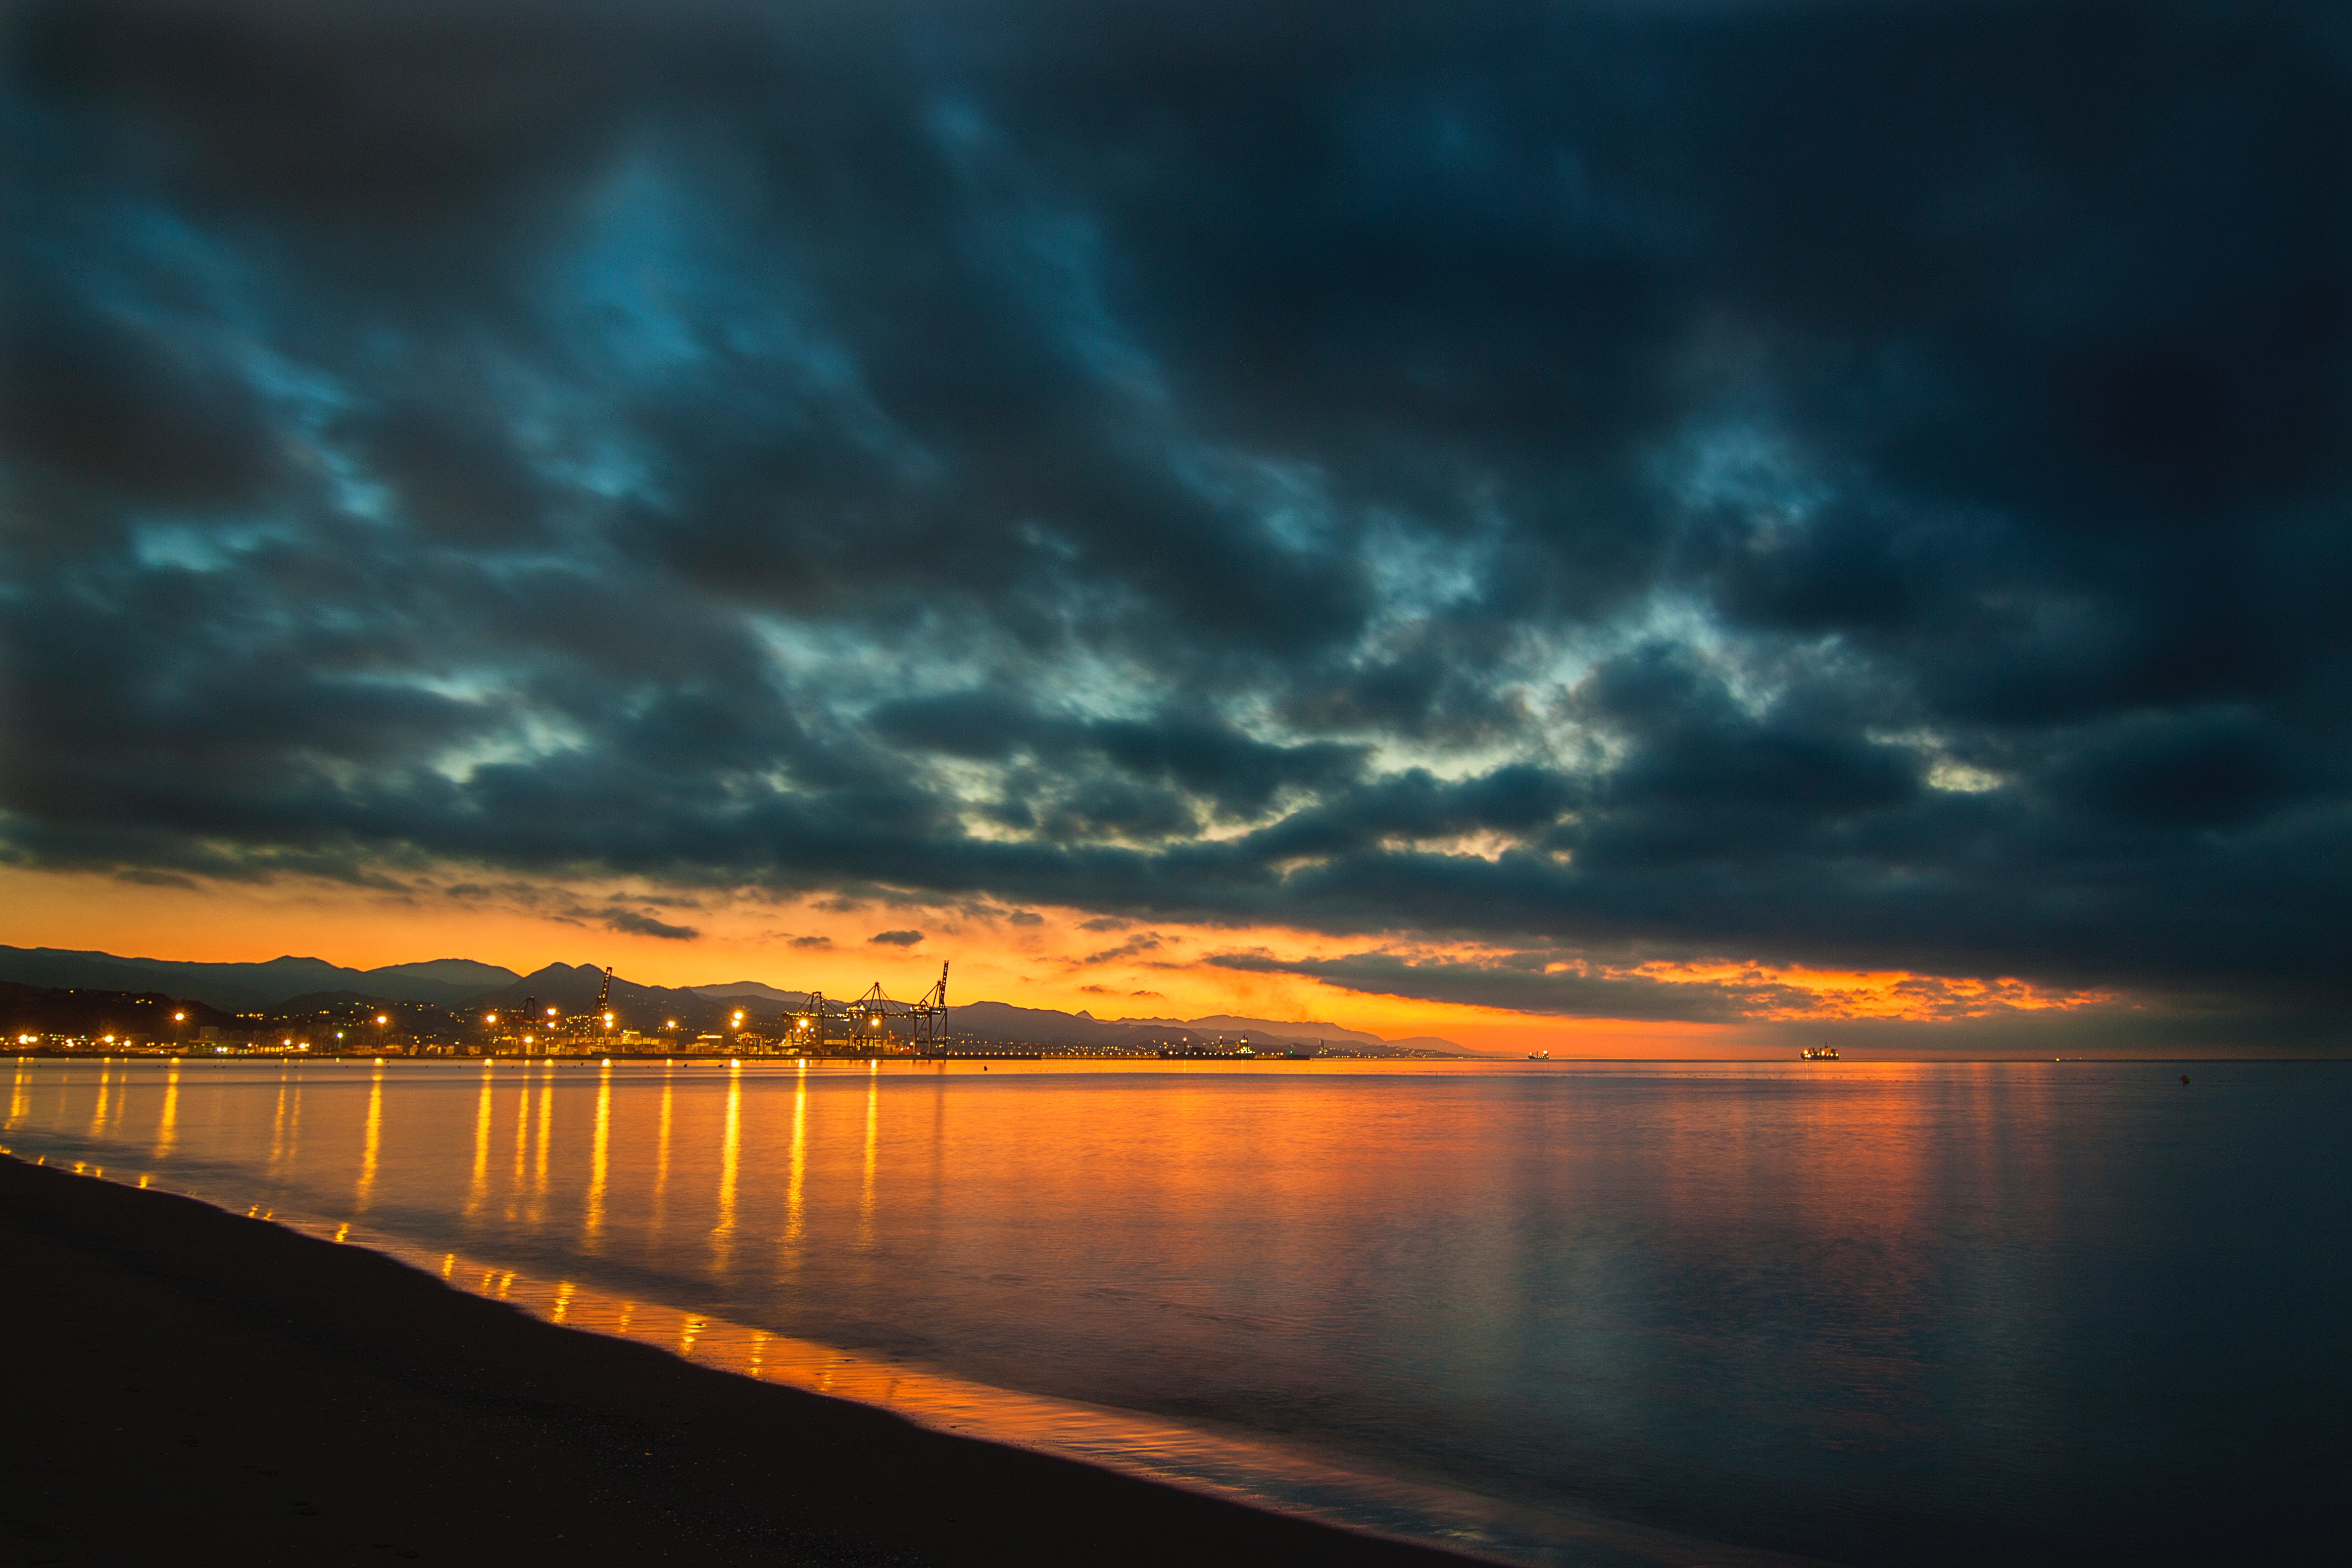
sea, coast, ocean, horizon, light, cloud, sky, sunrise, sunset, night, sunlight, morning, wave, dawn, atmosphere, dusk, evening, reflection, darkness, afterglow, meteorological phenomenon